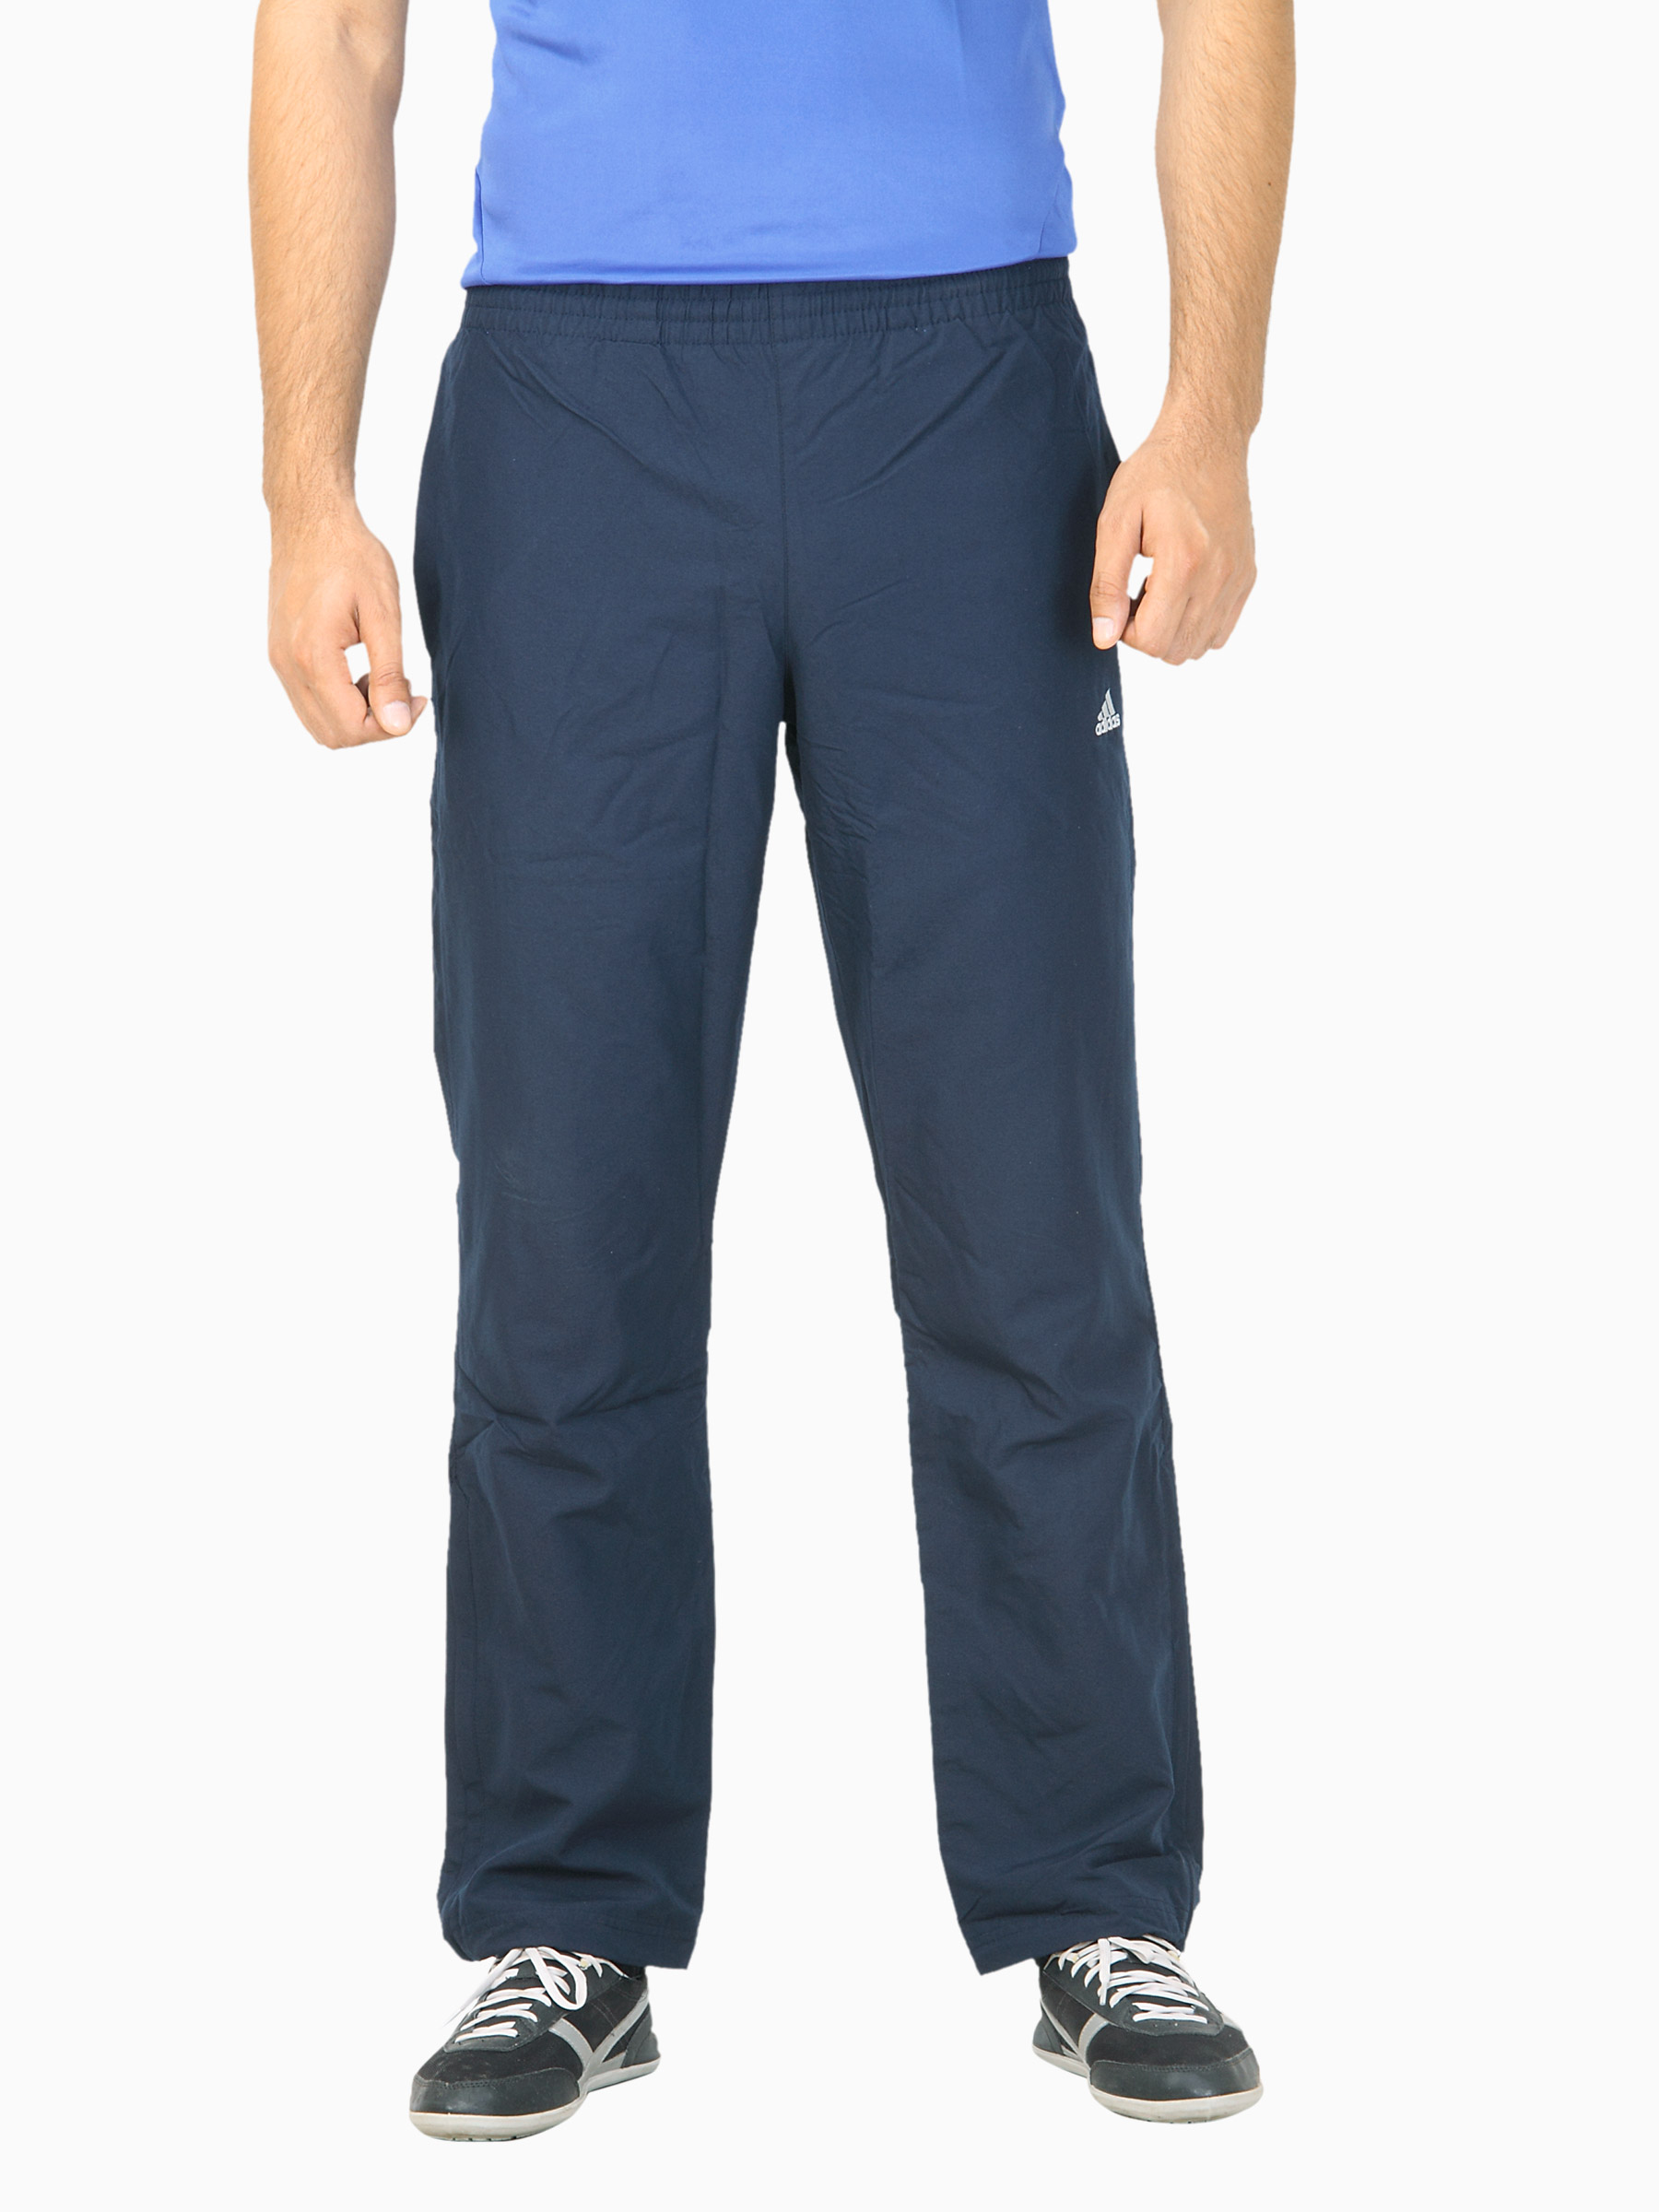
ADIDAS Men Solid Navy Blue Track Pant
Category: Apparel / Bottomwear / Track Pants
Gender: Men
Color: Navy Blue
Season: Fall 2011
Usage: Sports